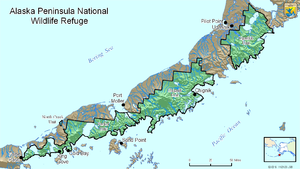
Le Refuge faunique national de la Péninsule d'Alaska est une réserve faunique située en Alaska aux États-Unis. Son statut a été établi en 1980 par l'Alaska National Interest Lands Conservation Act. Il est administré à King Salmon.